Claus-Frenz Claussen

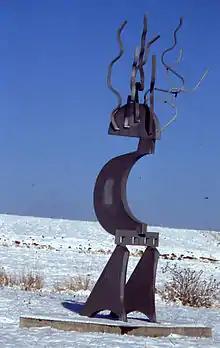
Claussen's Steel sculpture "Cerebralo" in the Fine Art Park at Eisenbühl

Between 1967 and 1982, Claussen established a database including data of about 30,000 neurotological patients in Würzburg. Analysis of the data made it possible to draw conclusions about diseases such as vertigo and double vision, and hearing disorders or tinnitus. In 1972, Claussen began scientific cooperation with scientists and institutions around the world.